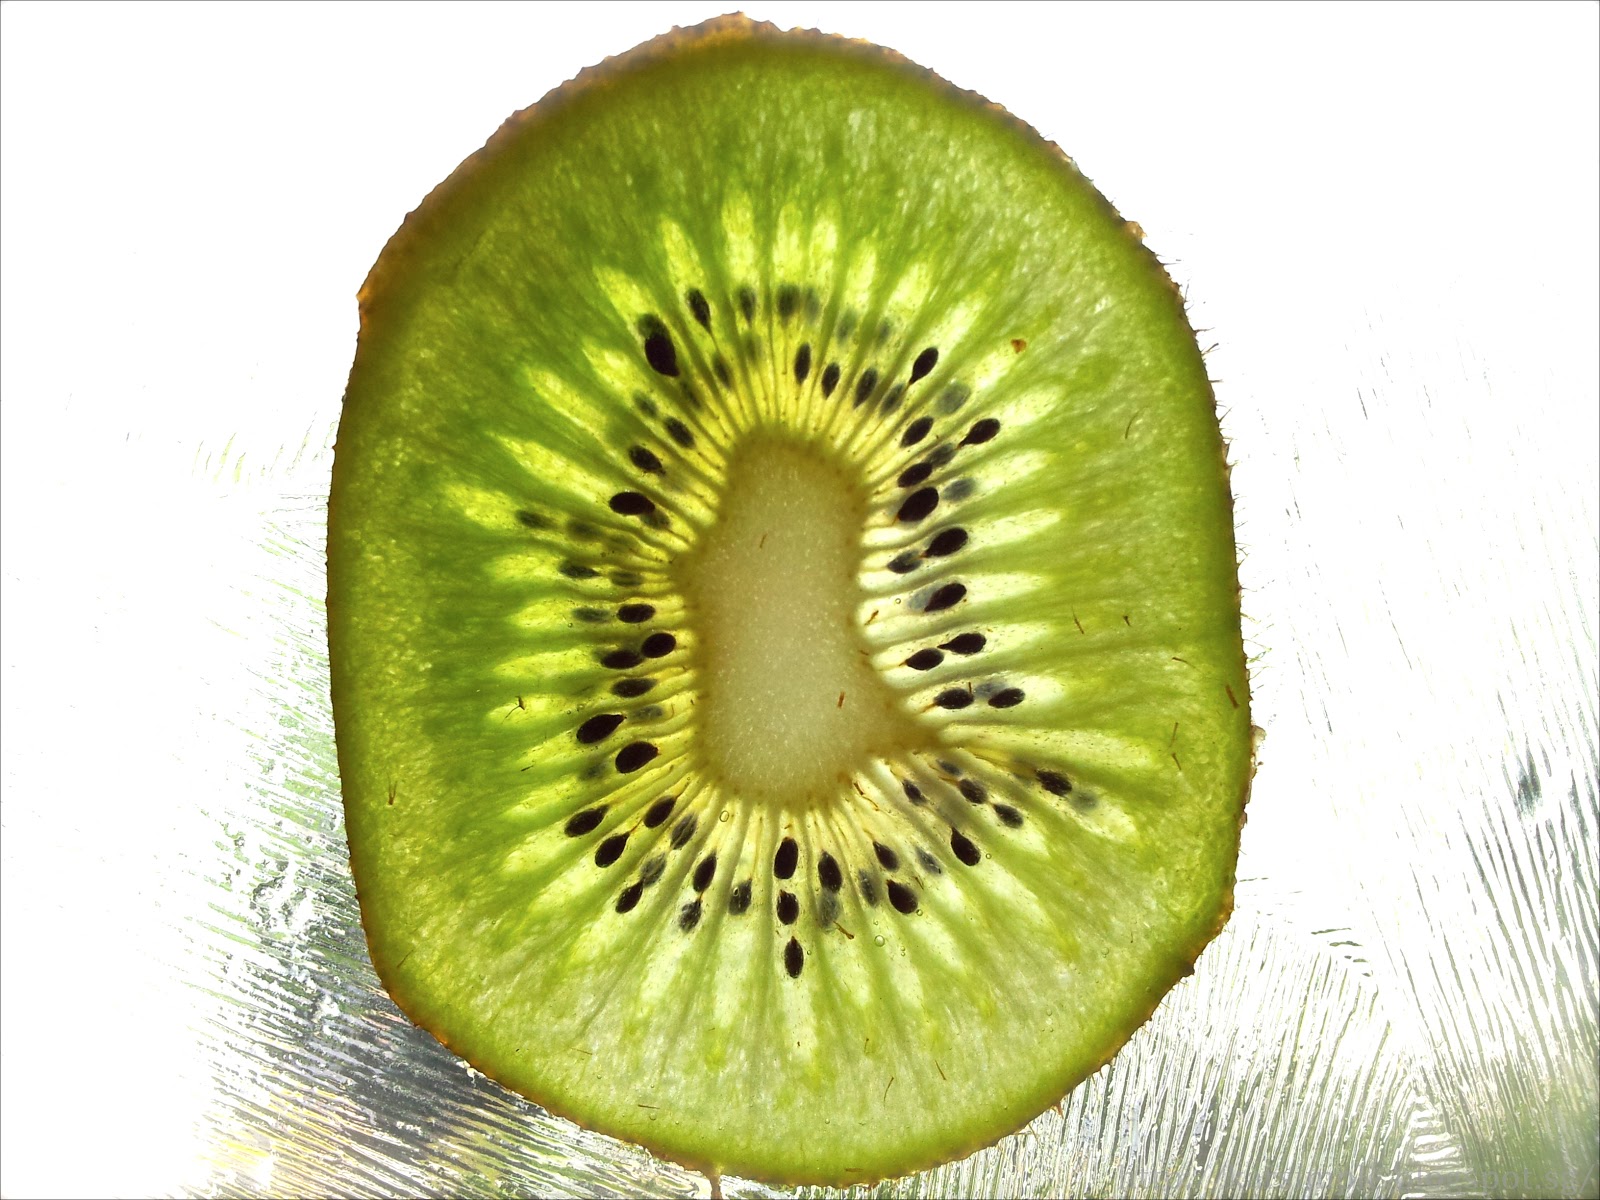
Label: Kiwi